Liv Godin

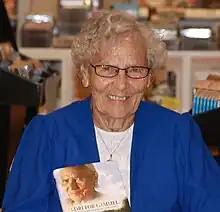
Liv Godin while signing the second biography about her, in 2008.

Liv Kyllingstad Godin (5 March 1918 – 2 January 2012) was a Norwegian missionary in DR Congo.